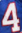
Number: 4